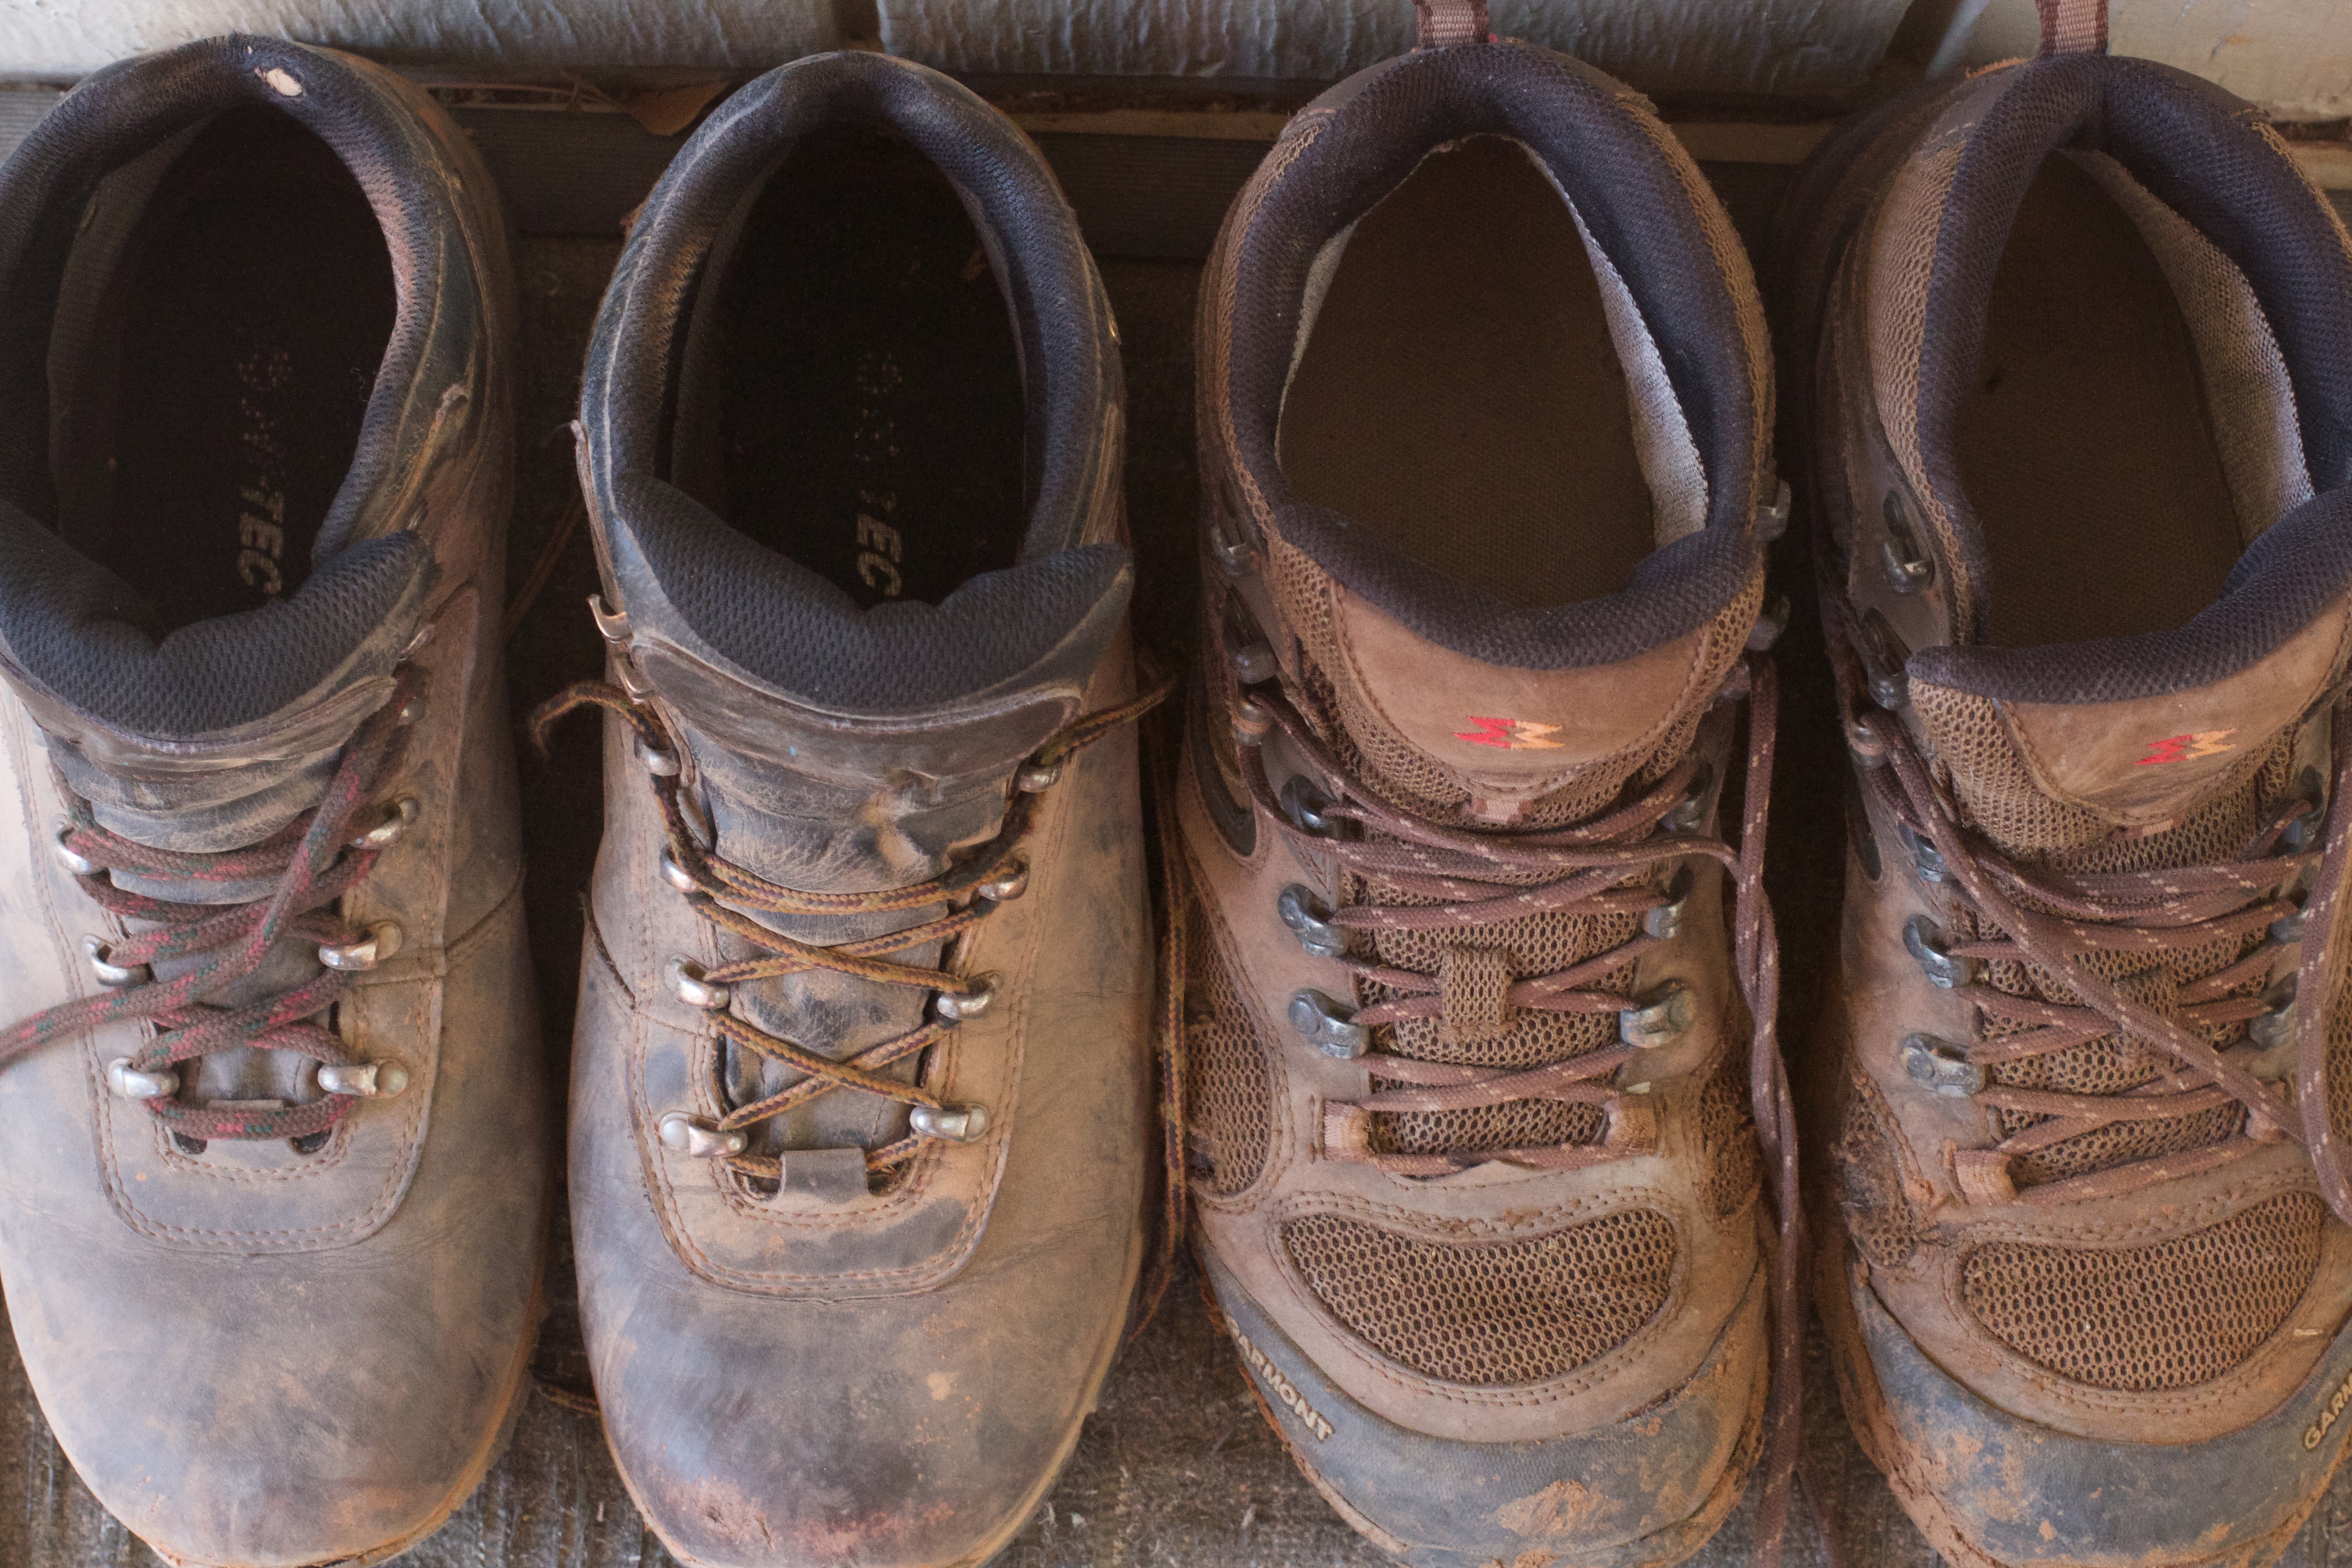
shoe, boot, spring, footwear, man made object, outdoor shoe